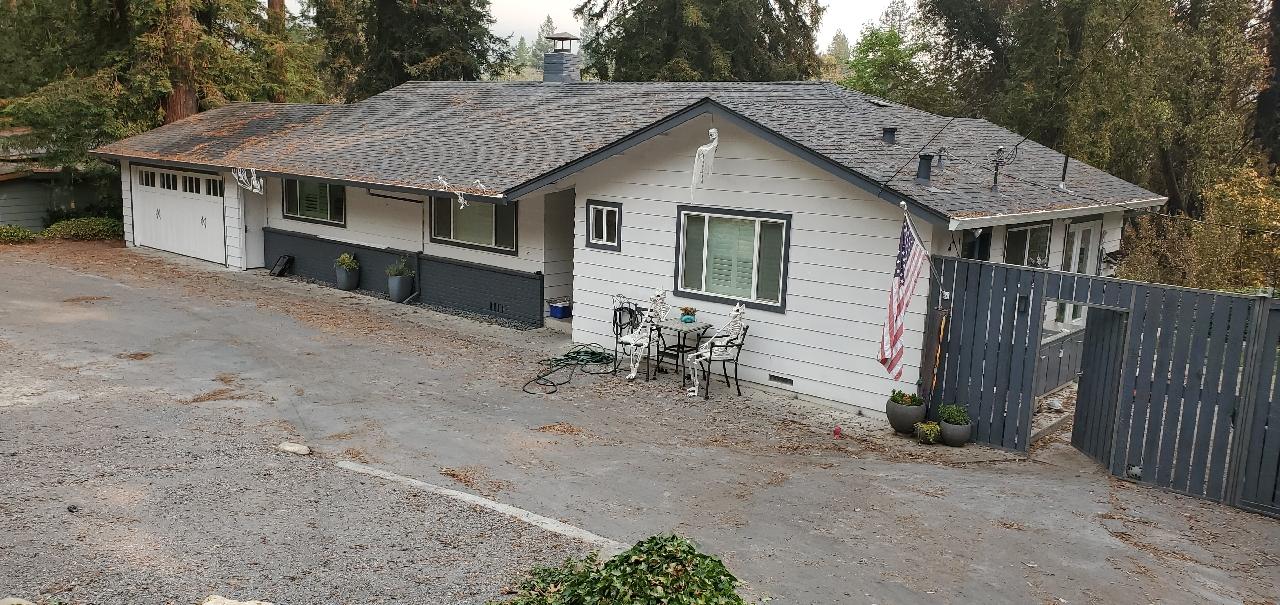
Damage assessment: no_damage